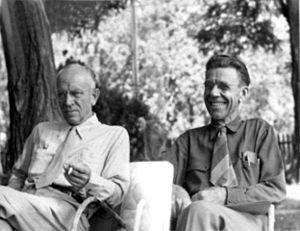
En écologie, les cascades trophiques découlent d'interactions prédateur-proie qui affectent l'abondance, la biomasse ou la productivité de plus d'un niveau au sein d'un réseau trophique. Cela se produit lorsqu'un prédateur réduit l'abondance ou modifie le comportement de sa proie, ce qui diminue la prédation sur le prochain niveau trophique inférieur.
L’éthique de l'environnement ou éthique environnementale est une branche de la philosophie de l'environnement, principalement formalisée dans le monde anglo-américain et australien au XXᵉ siècle. Elle se veut une nouvelle éthique relative à la protection de l'environnement.